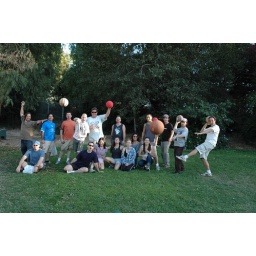
Dodgeball with friends. I'm not the photographer. I'm the one in the orange shirt on the leftish.